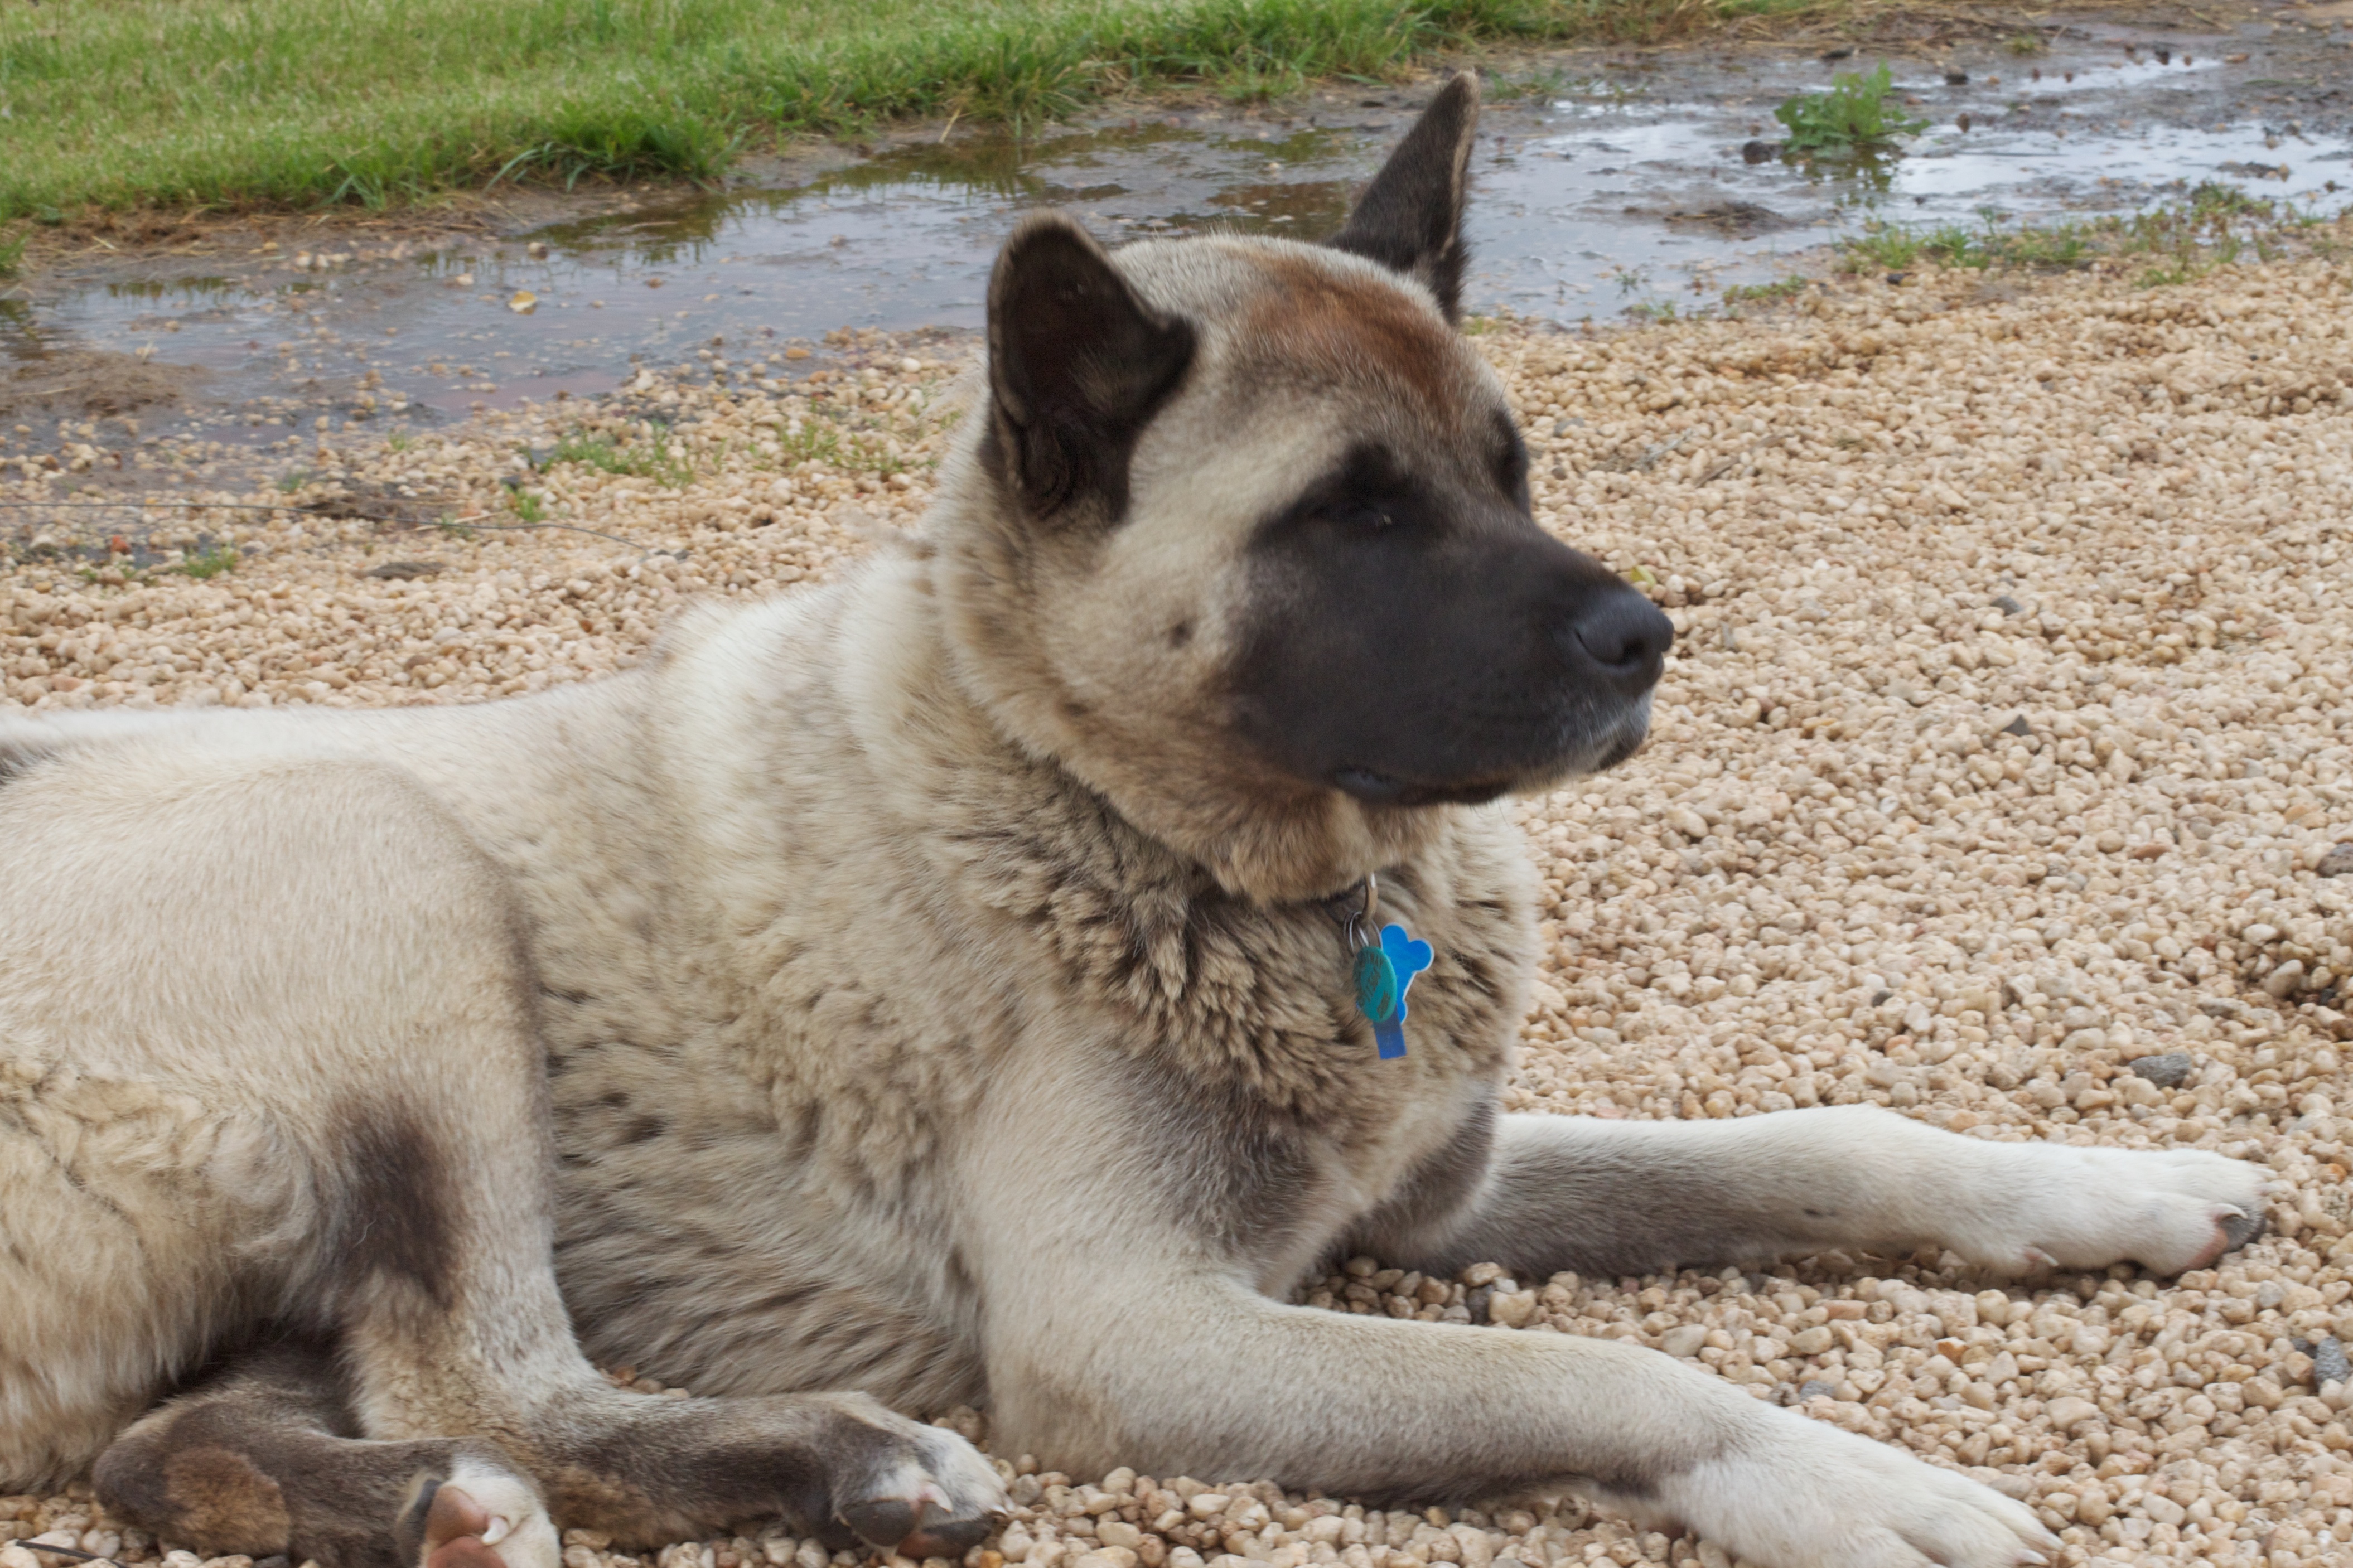
dog, mammal, vertebrate, auodyssey, dog breed, akita, akita inu, korean jindo dog, dog like mammal, saarloos wolfdog, wolfdog, czechoslovakian wolfdog, carnivoran, dog breed group, greenland dog, west siberian laika, j mthund, dog crossbreeds, norwegian elkhound, caucasian shepherd dog